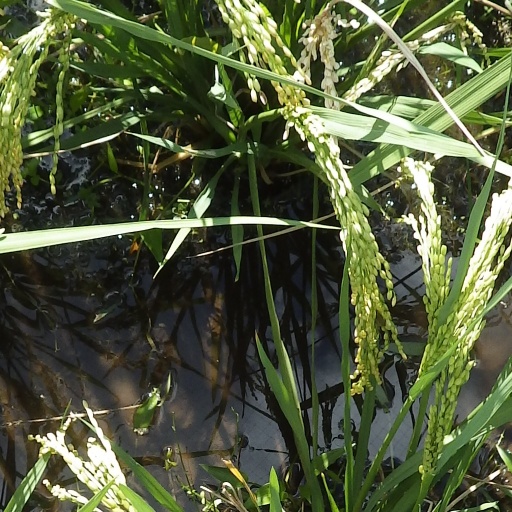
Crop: rice